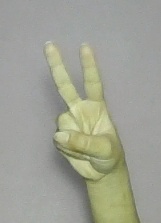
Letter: taa